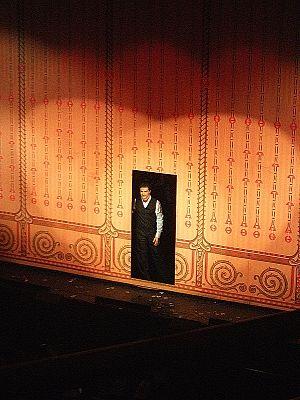
Attila Dolhai est un chanteur hongrois. Bénéficiant d'une voix de ténor, il construit sa carrière sur un mix de musique classique et de pop rock.